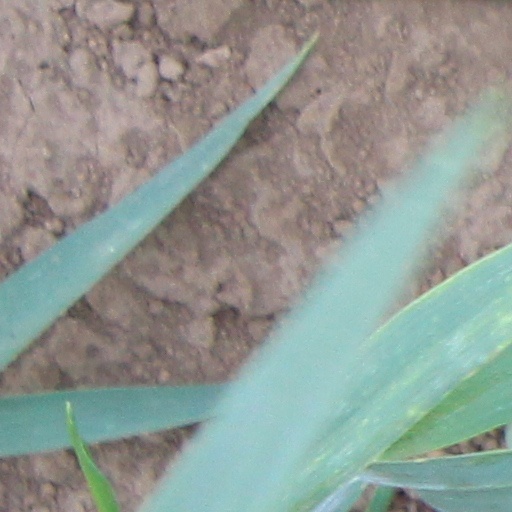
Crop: wheat